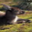
Label: kangaroo